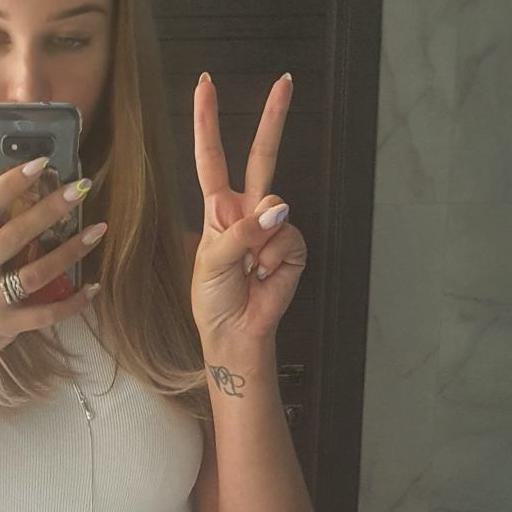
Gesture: peace